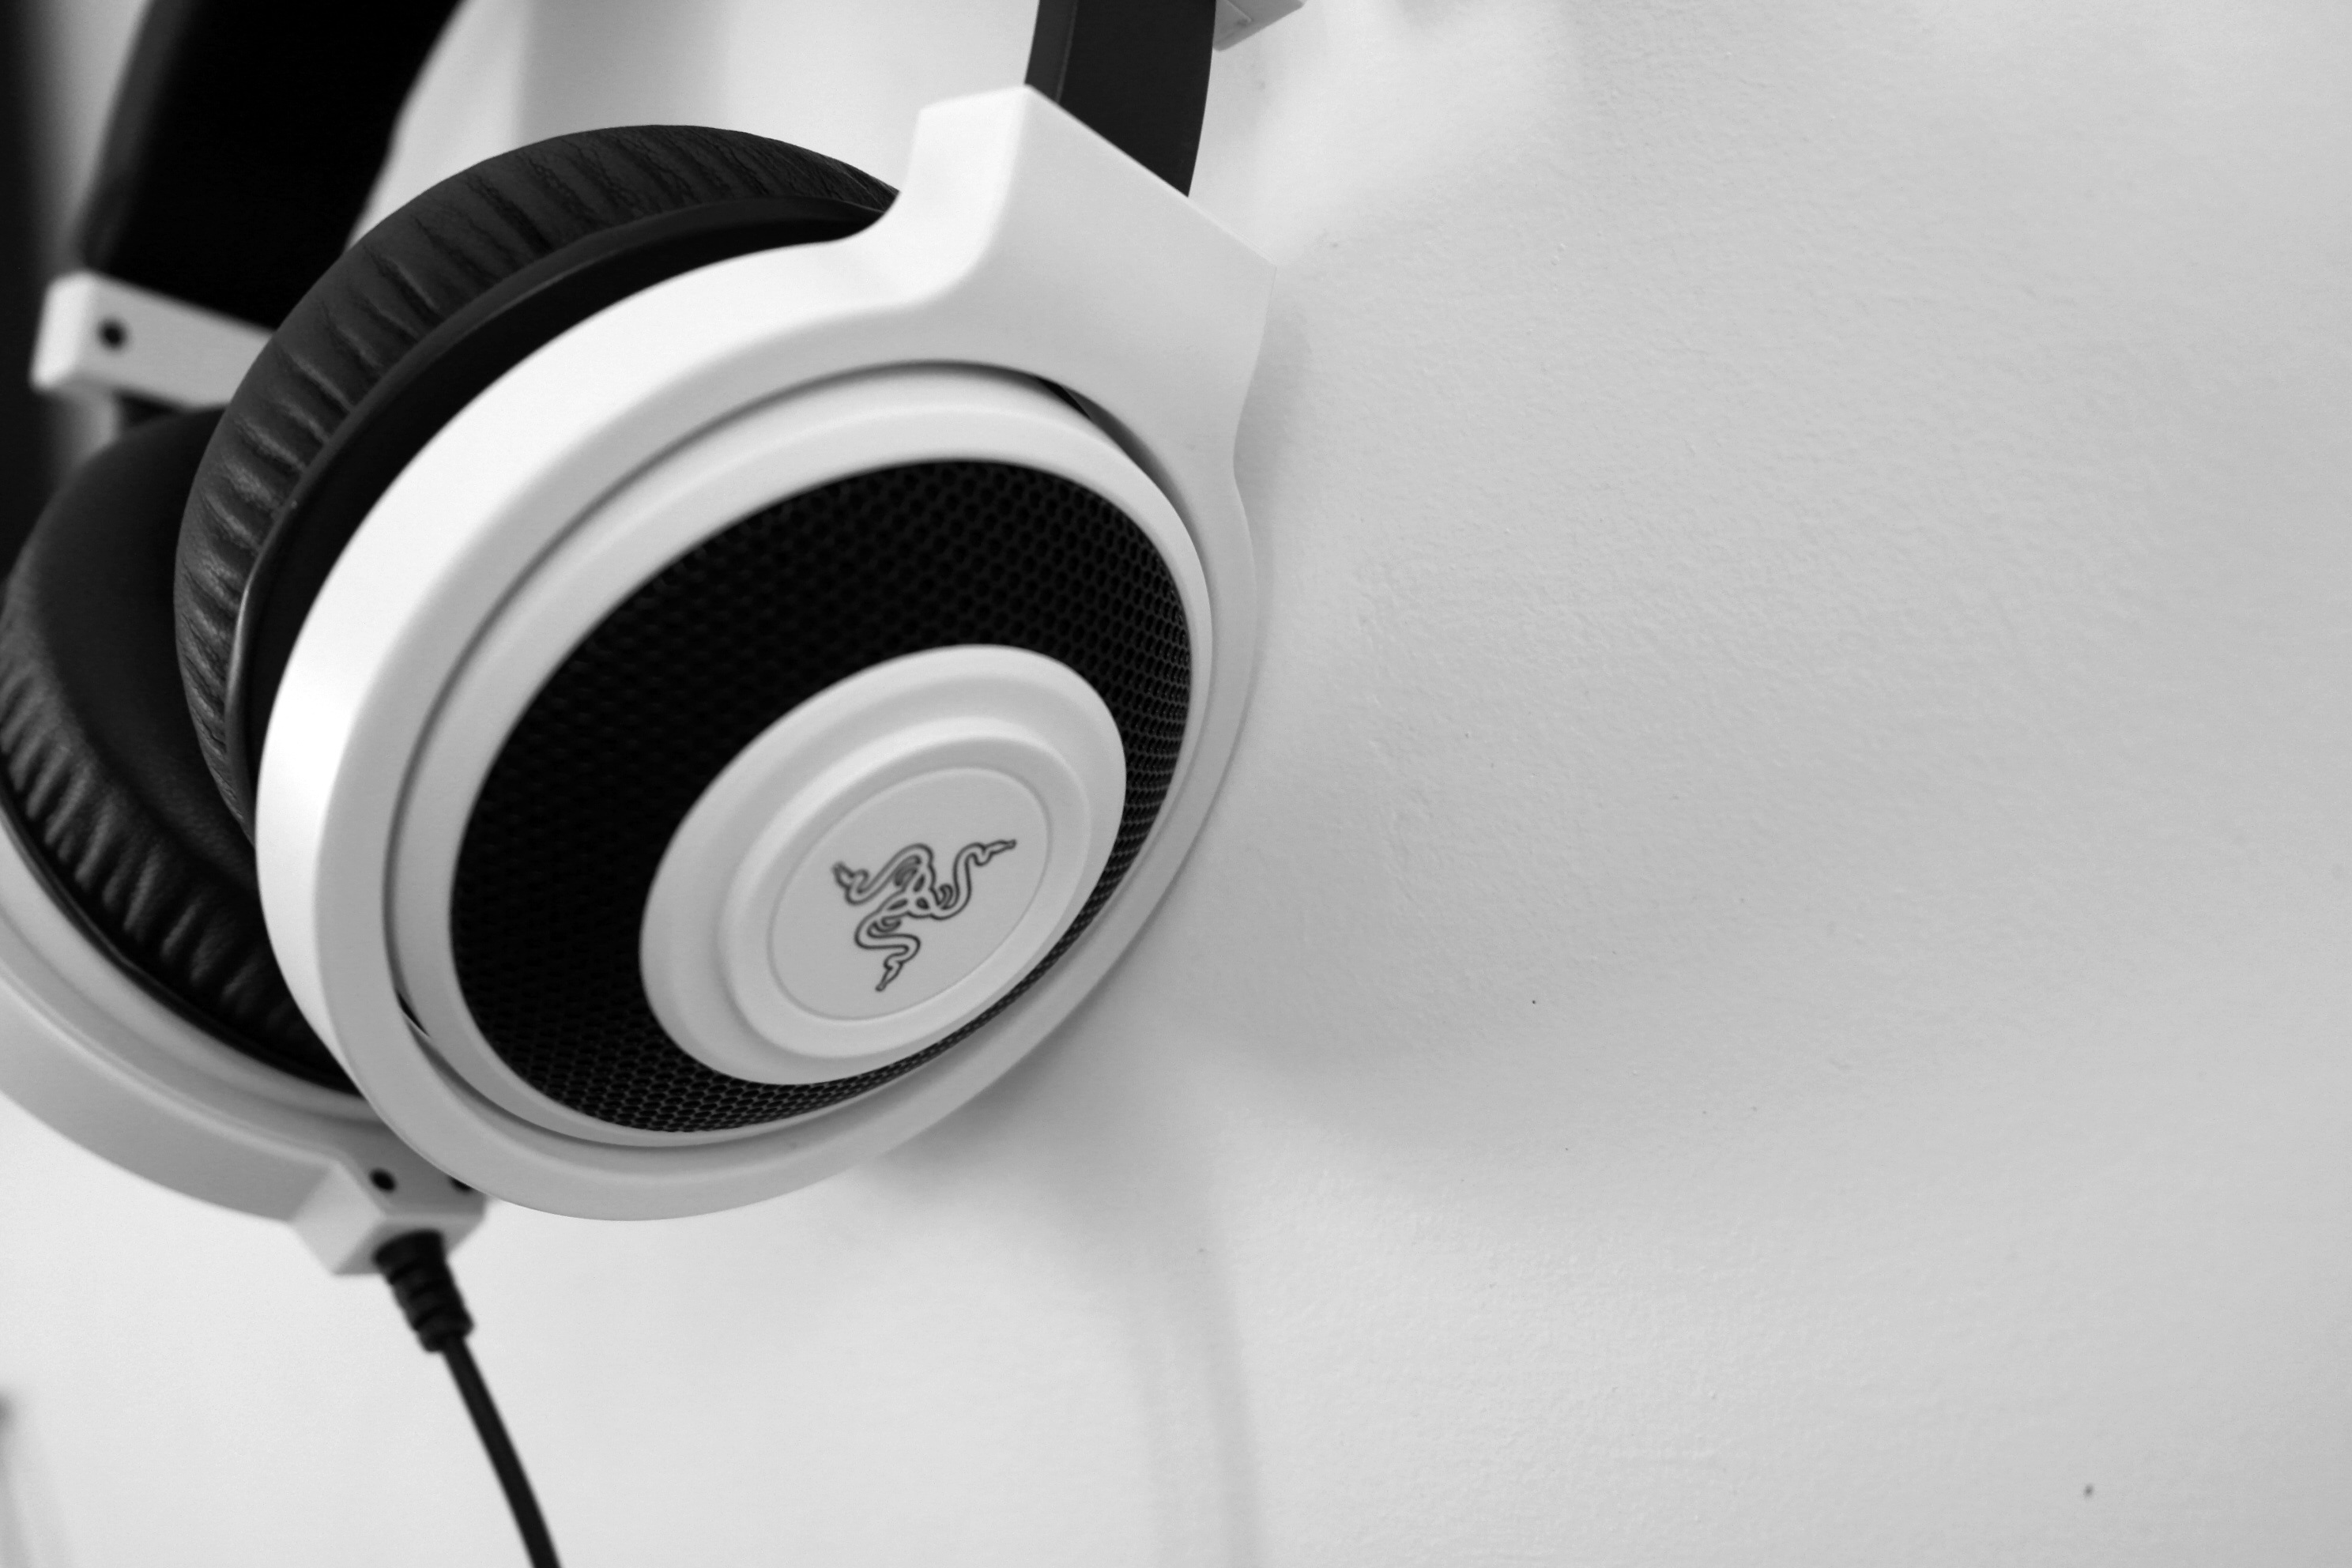
music, black and white, technology, white, communication, gadget, black, ear, monochrome, product, minimalist, audio, headphones, media, instagram, audio equipment, video games, monochrome photography, razer, electronic device